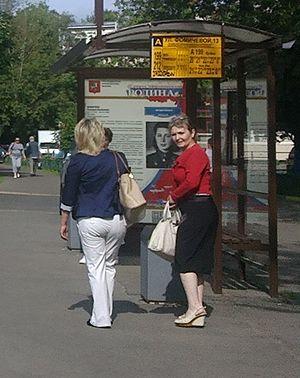
Klavdia Iakovlevna Fomitcheva ou Fomitchiova est une aviatrice soviétique. Pendant la Seconde Guerre mondiale, elle était une officier et pilote de combat des Forces aériennes soviétiques et combattit en tant que commandante d'escadron du 125ᵉ régiment de la Garde de bombardiers en piqué. Fomitcheva reçoit le titre de Héroïne de l'Union soviétique le 18 août 1945.